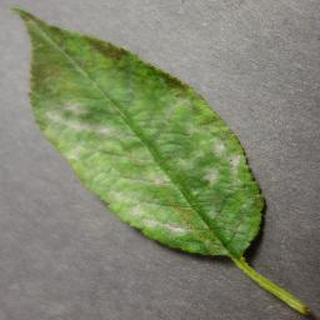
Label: cherry_powdery_mildew